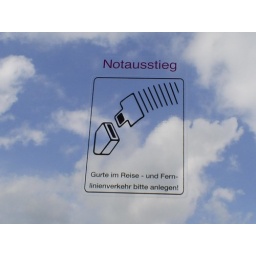
the &amp;quot;keep your seat belt on&amp;quot; sign that was on the window and looks like it is floating in the sky